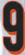
Number: 9